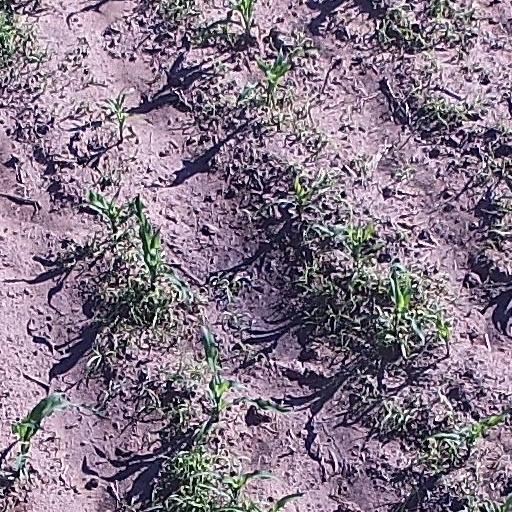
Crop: maize; corn